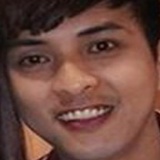
ca sĩ Hồ Quang Hiếu